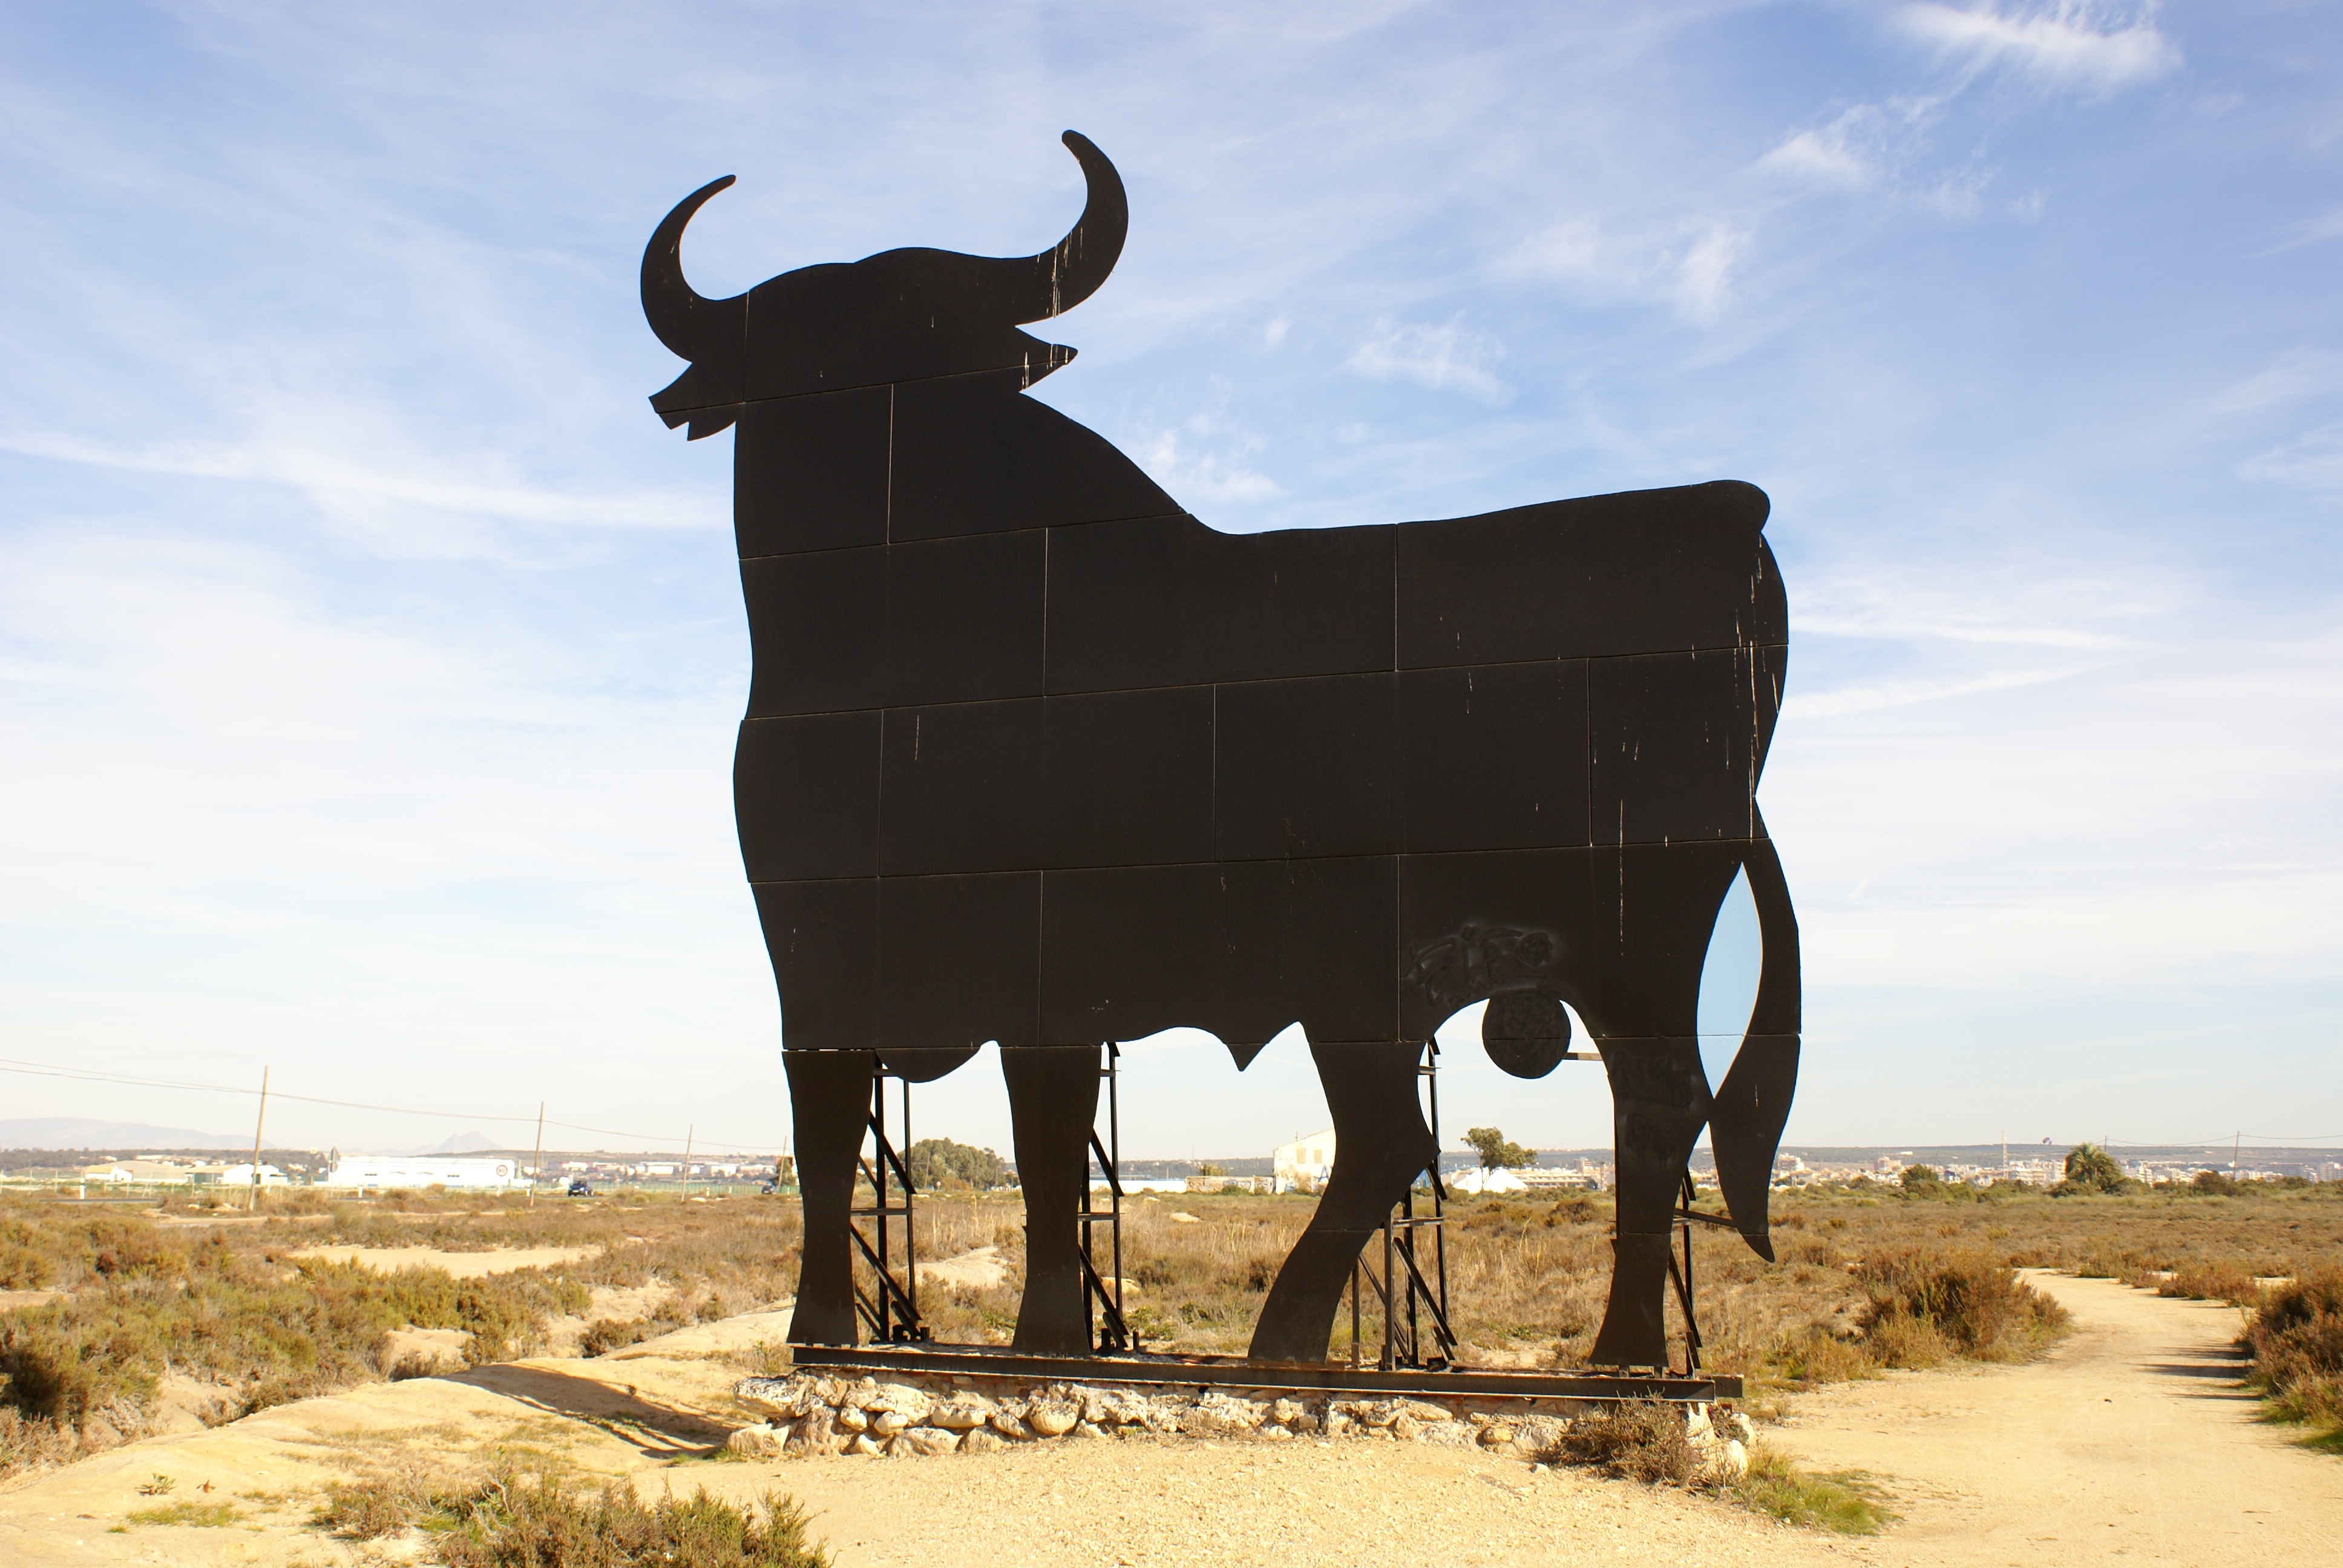
landscape, animal, europe, mammal, emblem, bull, national, spain, icon, horns, ox, brandy, matador, el toro de osborne, cattle like mammal, cow goat family, texas longhorn